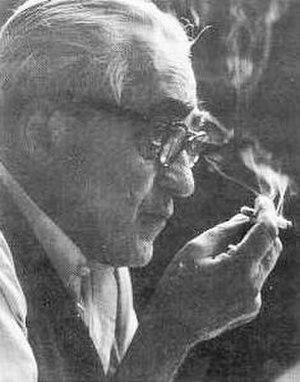
Krsto Hegedušić est un artiste peintre et illustrateur croate, né à Petrinja le 26 novembre 1901 et mort à Zagreb le 7 avril 1975.